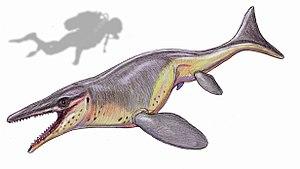
Plesiotylosaurus, est un genre éteint de lézard marin appartenant à la famille des mosasaures et à la tribu également éteinte des Prognathodontini. Il fait partie de la sous-famille des Mosasaurinae, à côté de genres comme Mosasaurus et Prognathodon. Le genre contient une espèce, Plesiotylosaurus crassidens, qui a été récupérée dans des gisements du Maastrichtien moyen situés dans la formation de Moreno en Californie.